Antiques Roadshow (American TV program)

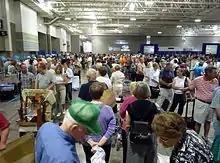
"Antiques Roadshow" appraises thousands of items in any given taping, with the public ticketed for time slots between 8 am and 5 pm local time; this image shows a portion of the public entering a July 2009 roadshow in Madison, Wisconsin, at noon.

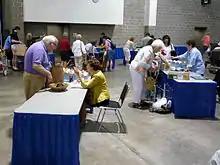
Before people enter the main appraisal/recording area, general appraisers quickly categorize and give tickets to specific appraisers (e.g. "Asian Art", "Metal Work", etc.).

Antiques Roadshow is an American television program broadcast on Public Broadcasting Service (PBS) Public television stations. The program features local antiques owners who bring in items to be appraised by experts. Provenance, history, and value of the items are discussed. Based on the original British "Antiques Roadshow", which premiered in 1979, the American version first aired in 1997. From 1997 to 2018, its episodes were filmed indoors at facilities such as convention centers and ballrooms; late in the 2018 season, it switched to filming at historic sites and museums, with most or all appraisals taking place outdoors. "Antiques Roadshow" has been nominated 22 times for a Primetime Emmy.